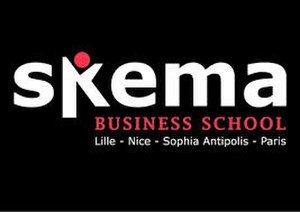
SKEMA Business School
SKEMA Business School er en europæisk business school med campusser i Lille, La Défense, Sophia-Antipolis, Suzhou, Raleigh, Belo Horizonte og Kapstaden. Skolen, der blev grundlagt i 2009. SKEMA har ligeledes et PhD-program såvel som adskillige Master-programmer inden for specifikke managementområder, såsom marketing, finans eller iværksætteri.